Zeppelin NT

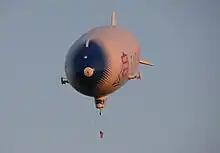
Side thrusters visible on approach

Power for the Zeppelin NT's propulsion systems is provided by a trio of Textron Lycoming IO-360 boxer aviation engines, fueled by standard aviation gasoline. These engines are mounted on the sides and rear of the structure itself to provide optimum efficiency; this arrangement also increases in-flight comfort due to reduced levels of propeller noise and vibration. In addition to thrust, each engine also provides maneuverability via their swiveling propellers; the two forward engines are equipped with hydraulically-actuated tilting propellers which are usually aligned horizontally, but can be turned 90° upward or 30° downward, while the aft engine powers a fixed lateral propeller. Each engine is furnished with separate fuel tanks and supply systems that typically operate independently of one another.